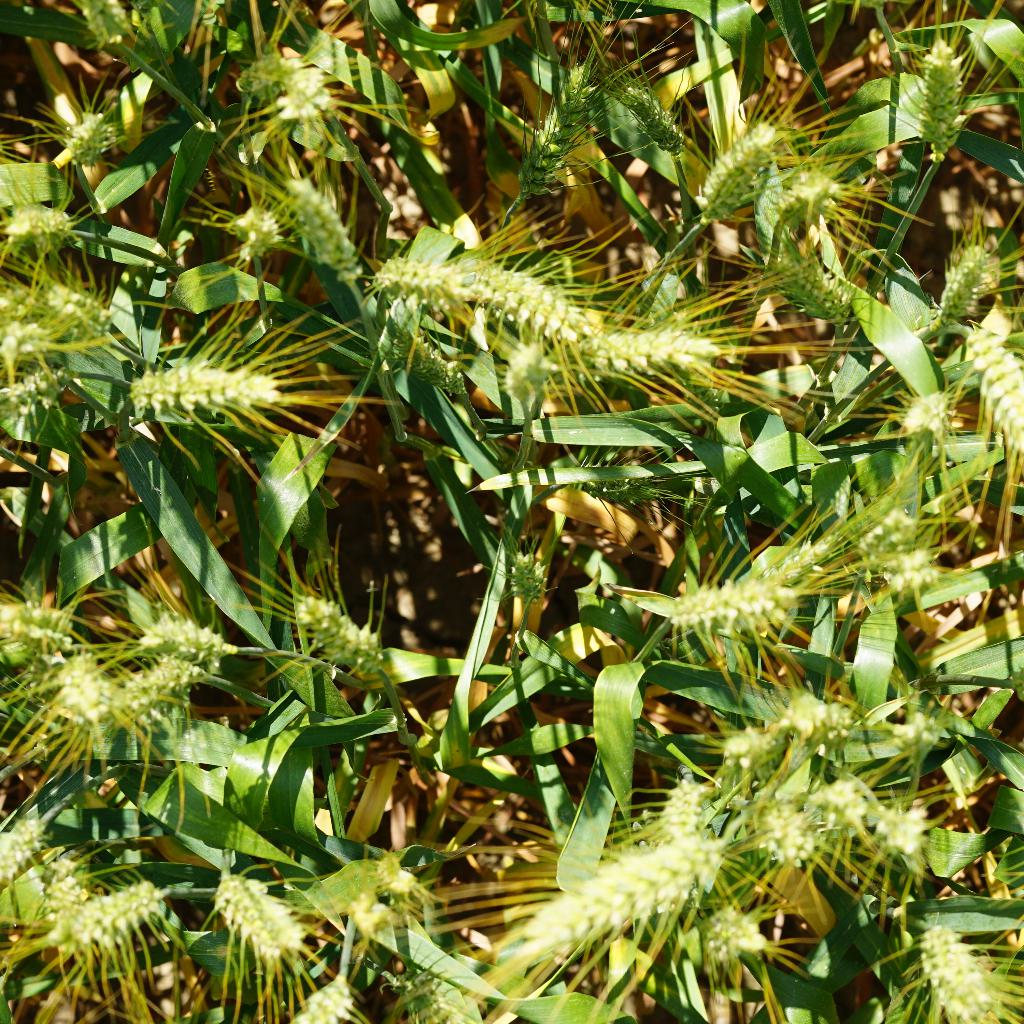
Country: France
Location: Gréoux
Wheat development stage: Filling